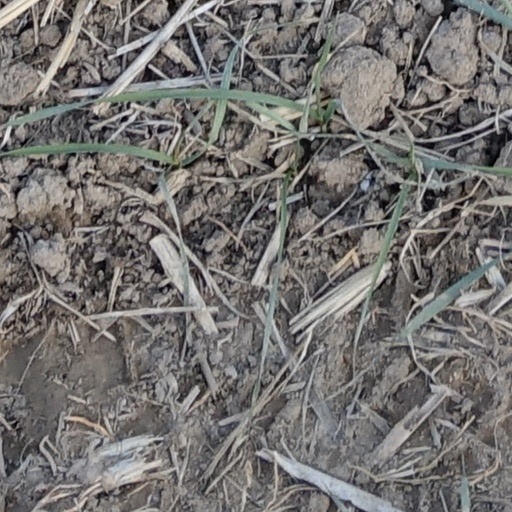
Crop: wheat